Theodora Porphyrogenita

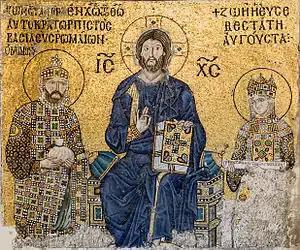
Hagia Sophia mosaic of a seated Christ Pantocrator, with Zoë standing to the right and Constantine IX standing to the left

With the accession of Romanos, Theodora prudently retreated back into the "gynaeceum", with its daily religious routines. Still, Zoë persuaded her husband to appoint one of his own men as the chief of Theodora's household, with orders to spy on her. Shortly afterwards, Theodora was accused of plotting to marry the Bulgarian prince Presian and usurp the throne with him. Presian was blinded and sent to a monastery; Theodora was not punished. In 1031 she was implicated in a similar conspiracy, this time with Constantine Diogenes, the Archon of Sirmium. Theodora was forcibly confined in the monastery of Petrion. During a visit, Zoë compelled her sister to "assume the monastic habit." Theodora remained there for the next 11 years as Zoë managed the empire with her husbands Romanos III and, after his death, Michael IV.